Hrútafjörður

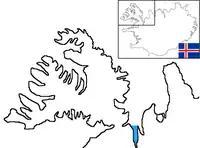
Location of Hrútafjörður

Hrútafjörður is a fjord in the north-west of Iceland. It is around 36 km long and lies to the south of Húnaflói bay.